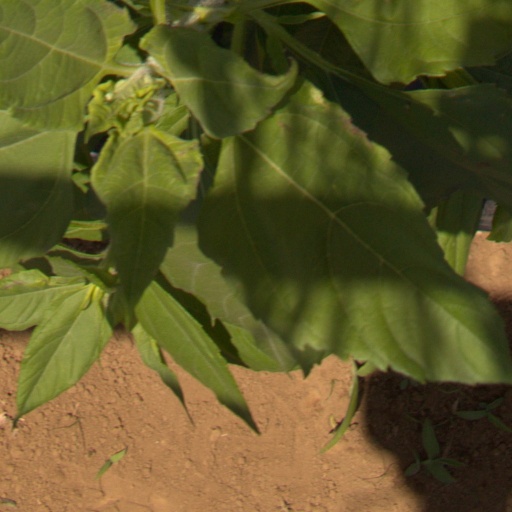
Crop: Jerusalem artichoke